Dryadaula pactolia

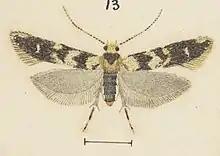
Illustration by George Hudson c. 1927

Dryadaula pactolia is a species of moth in the family Tineidae. It was described by Edward Meyrick in 1901. This species is endemic to New Zealand. but it is occasional in Europe (British Isles including Ireland , Germany